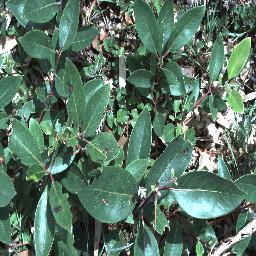
Label: negative